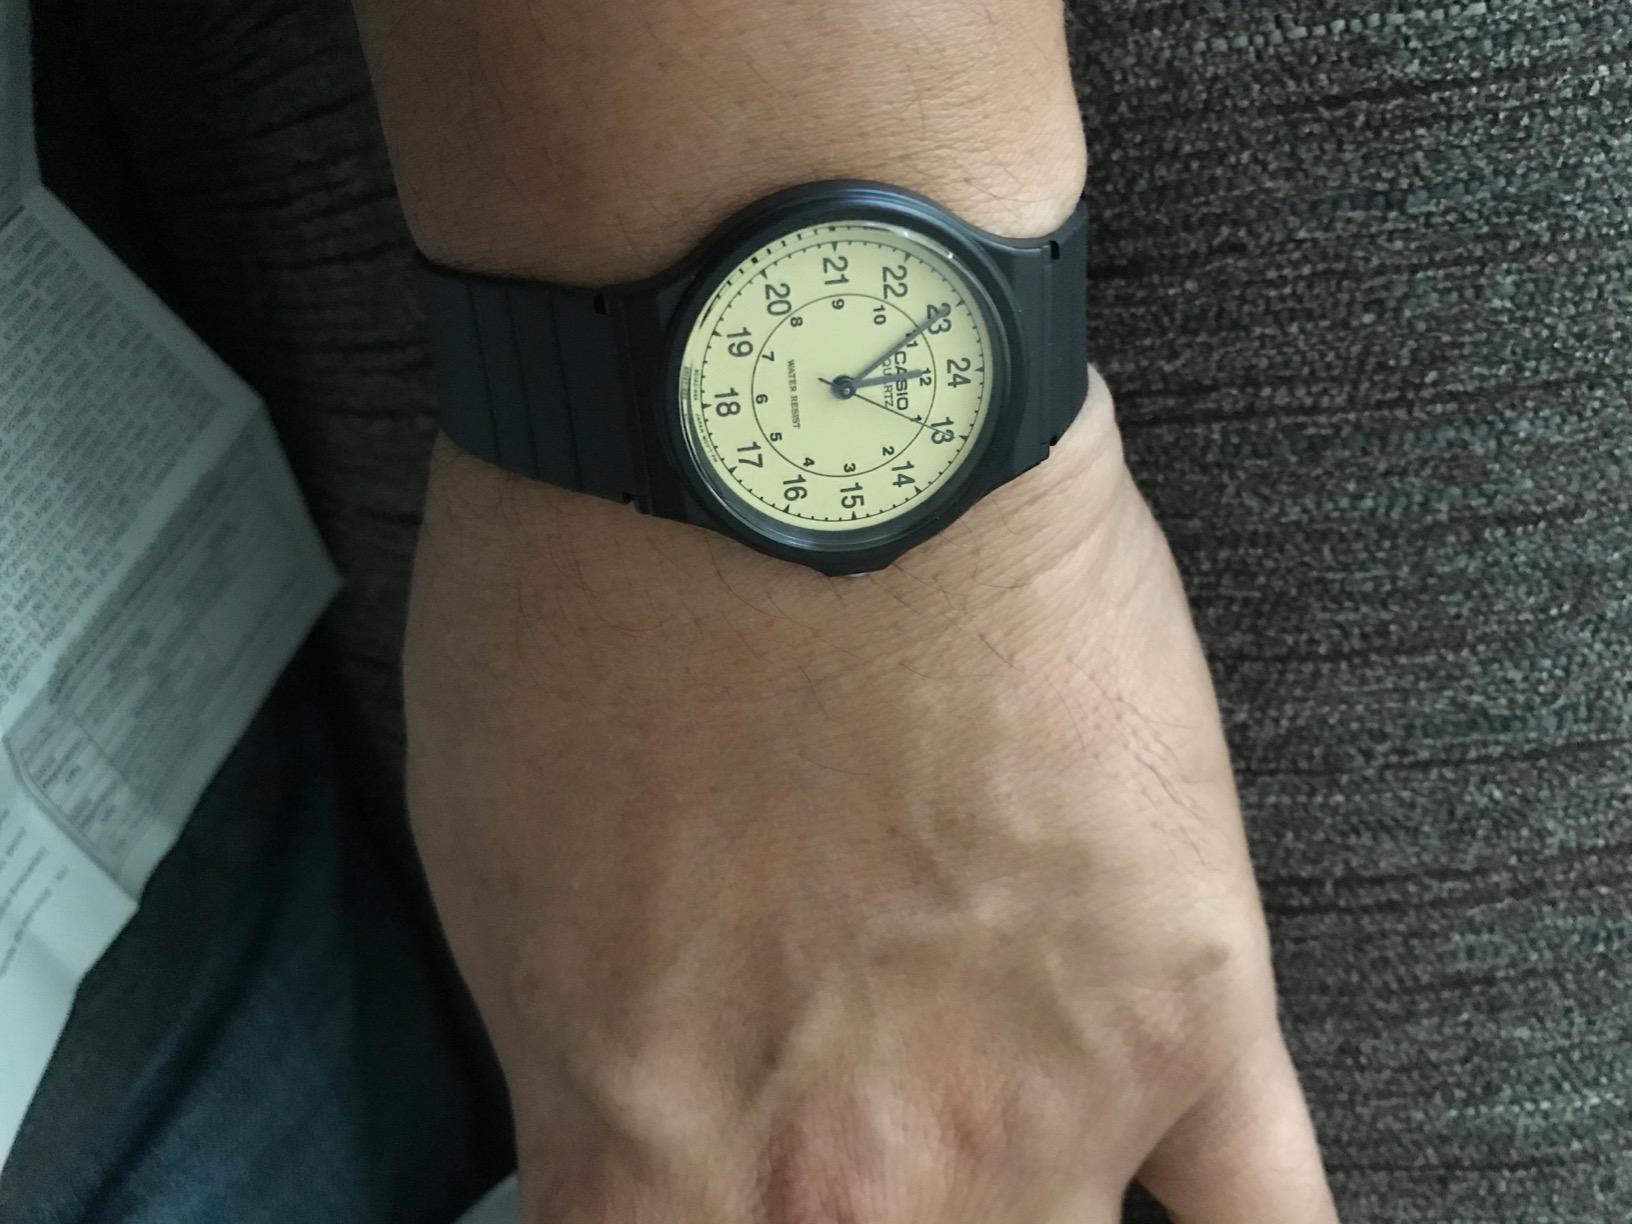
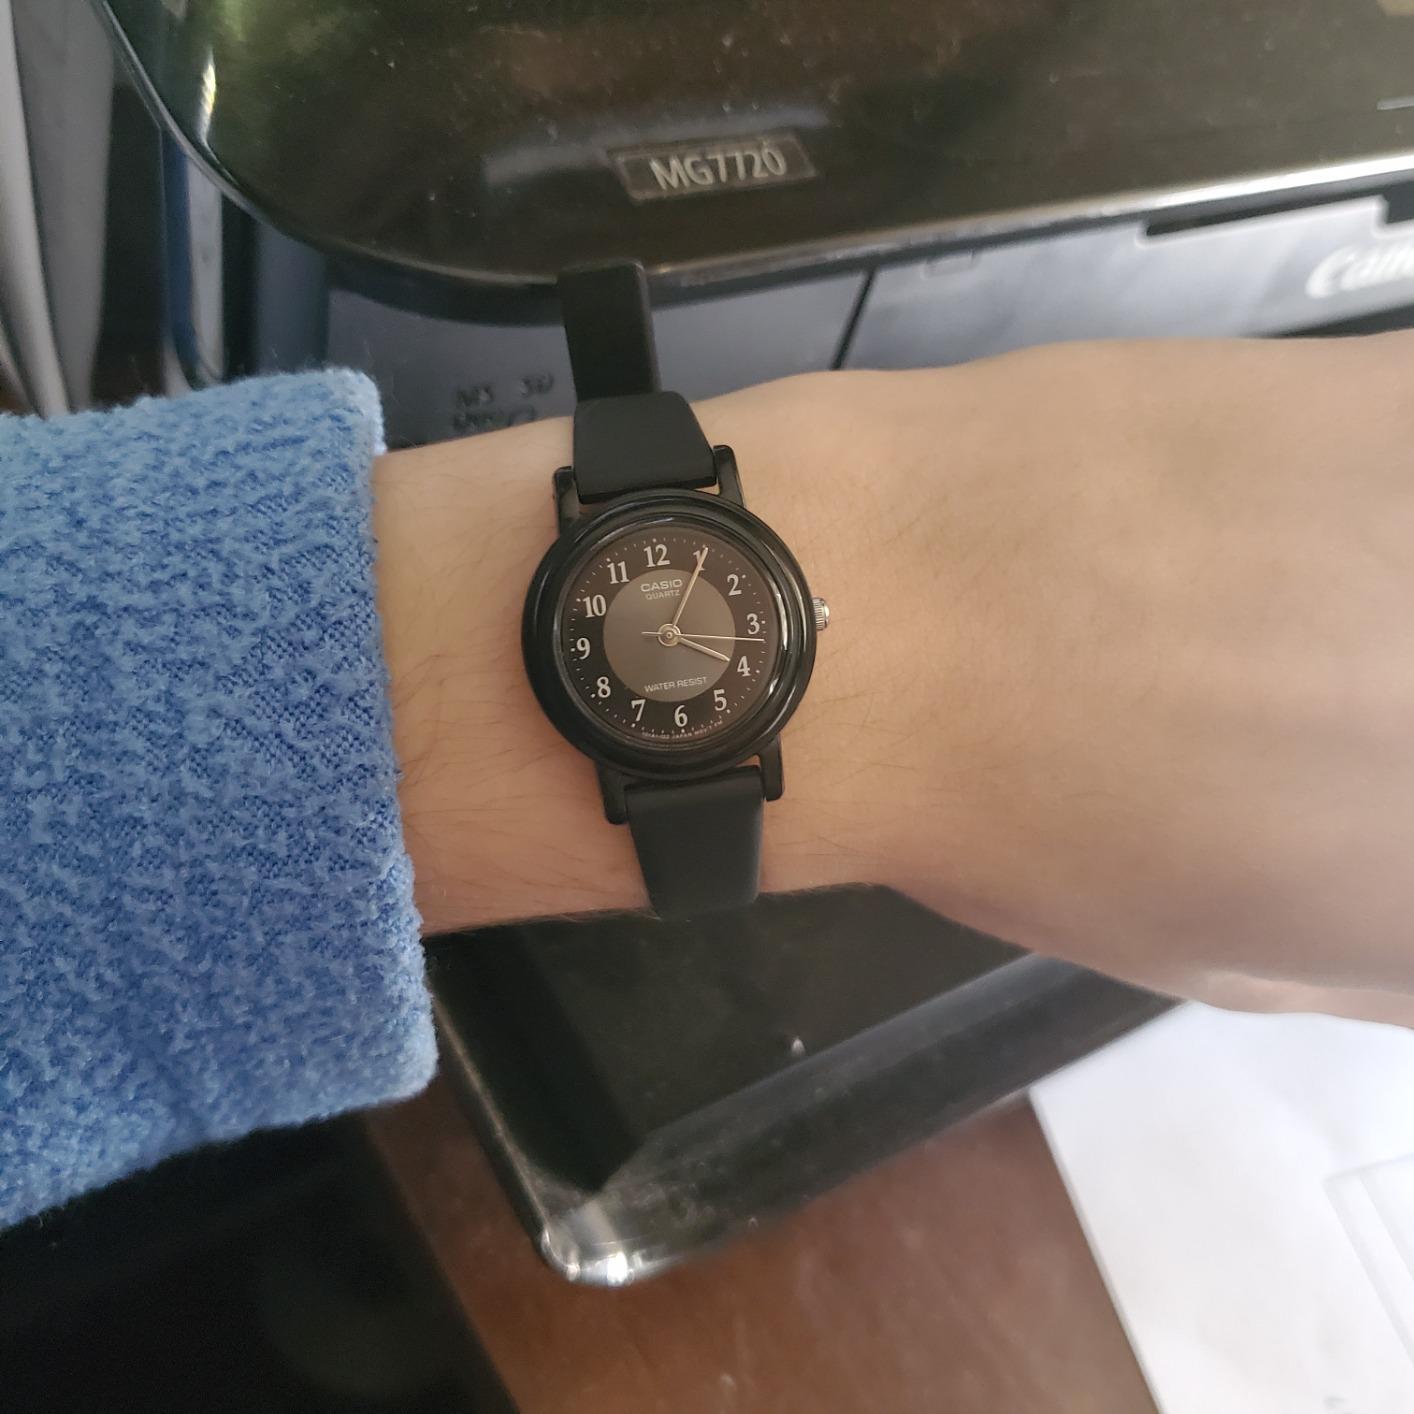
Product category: accessories_watch
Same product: no